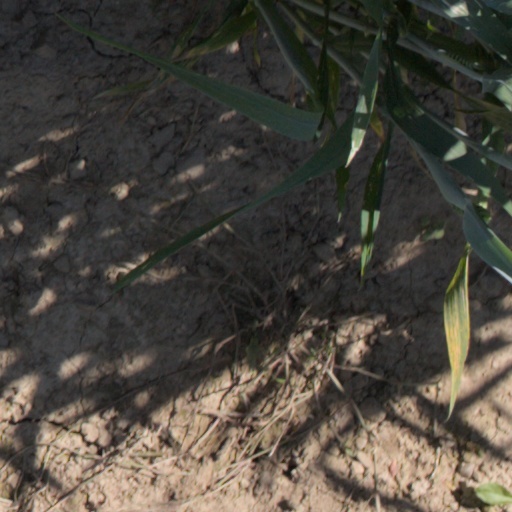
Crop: wheat